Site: brandenburg
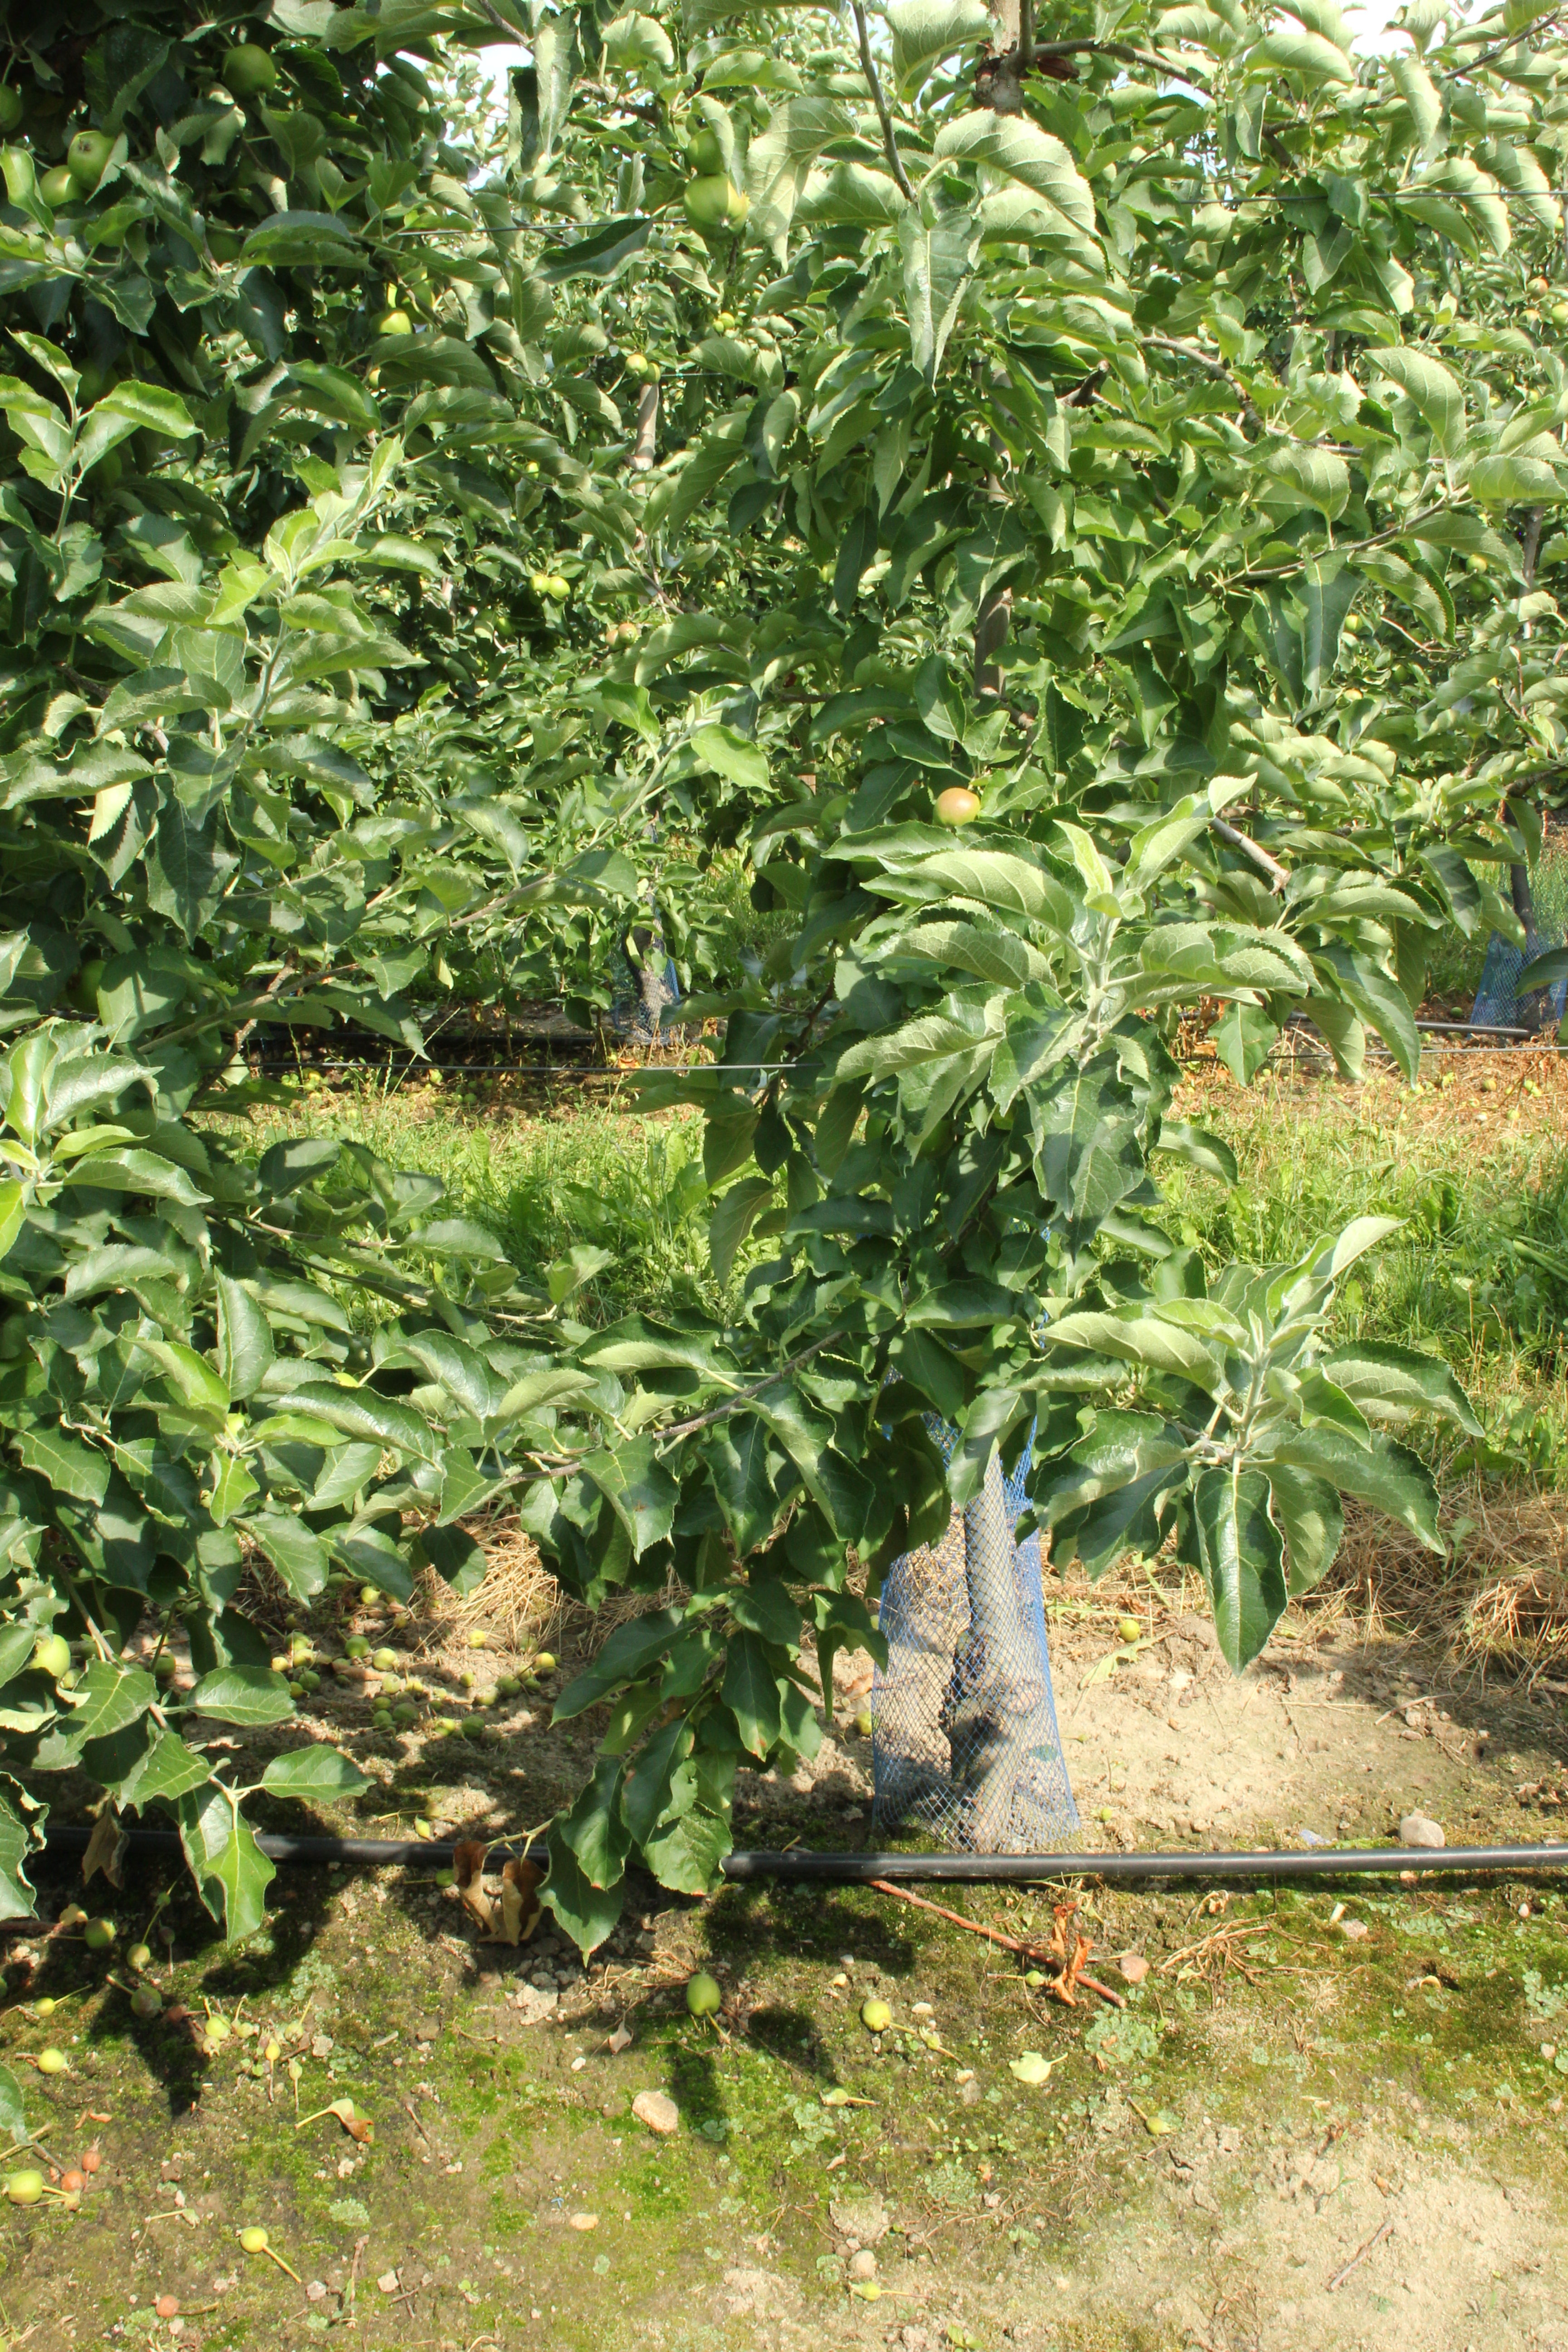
Growth stage (BBCH 74): Development of fruit